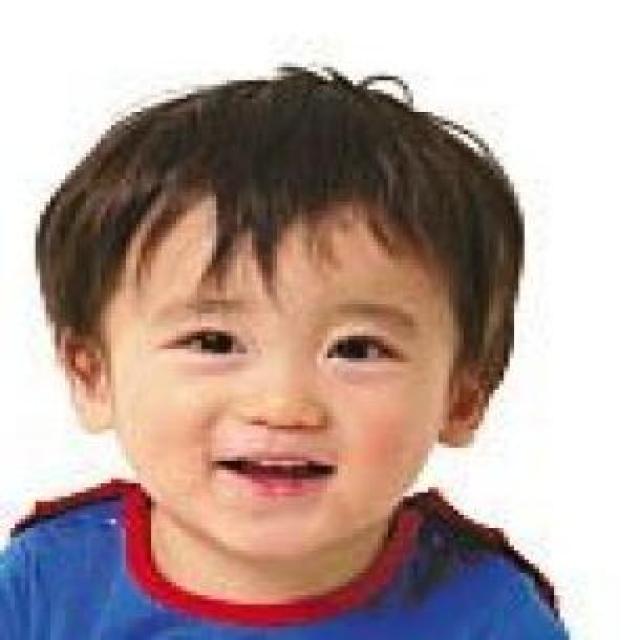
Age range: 0-12